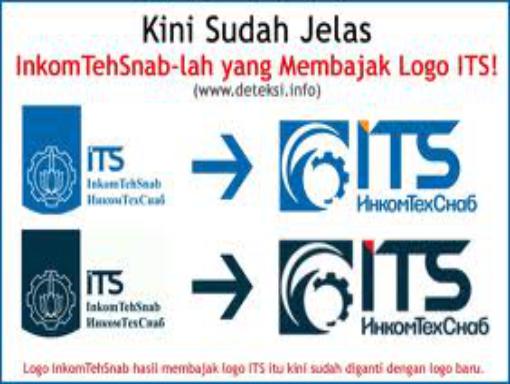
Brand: ITS-2
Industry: Transportation